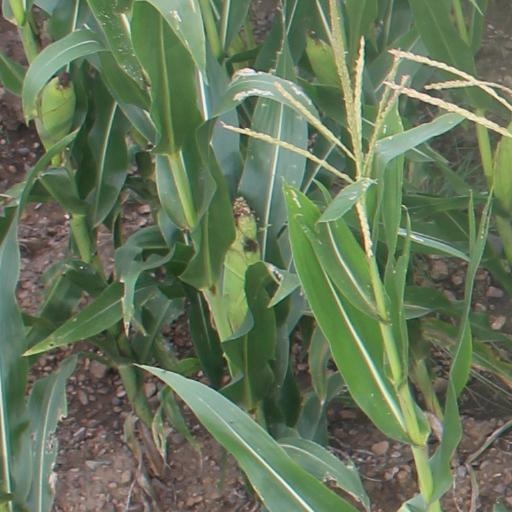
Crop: maize; corn